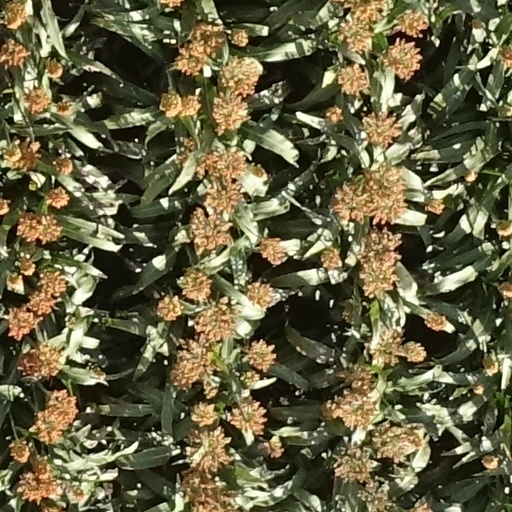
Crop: sorghum